My Lady Robin Hood

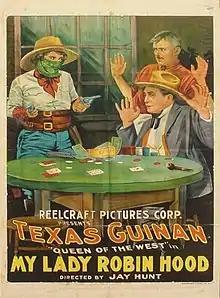
Theatrical release poster

My Lady Robin Hood is a 1919 American silent Western film directed by Jay Hunt and starring Texas Guinan.